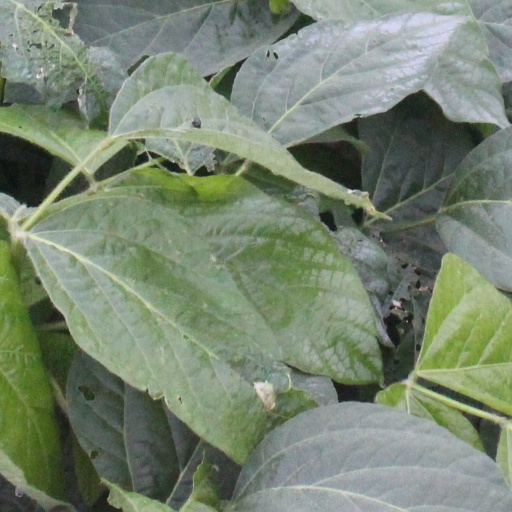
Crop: soybean